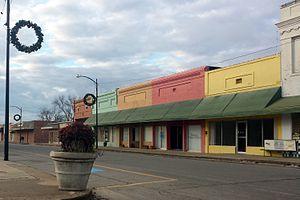
La ville de Lake Village est le siège du comté de Chicot, dans l’État d’Arkansas, aux États-Unis. Sa population était de 2 575 habitants lors du recensement de 2010.